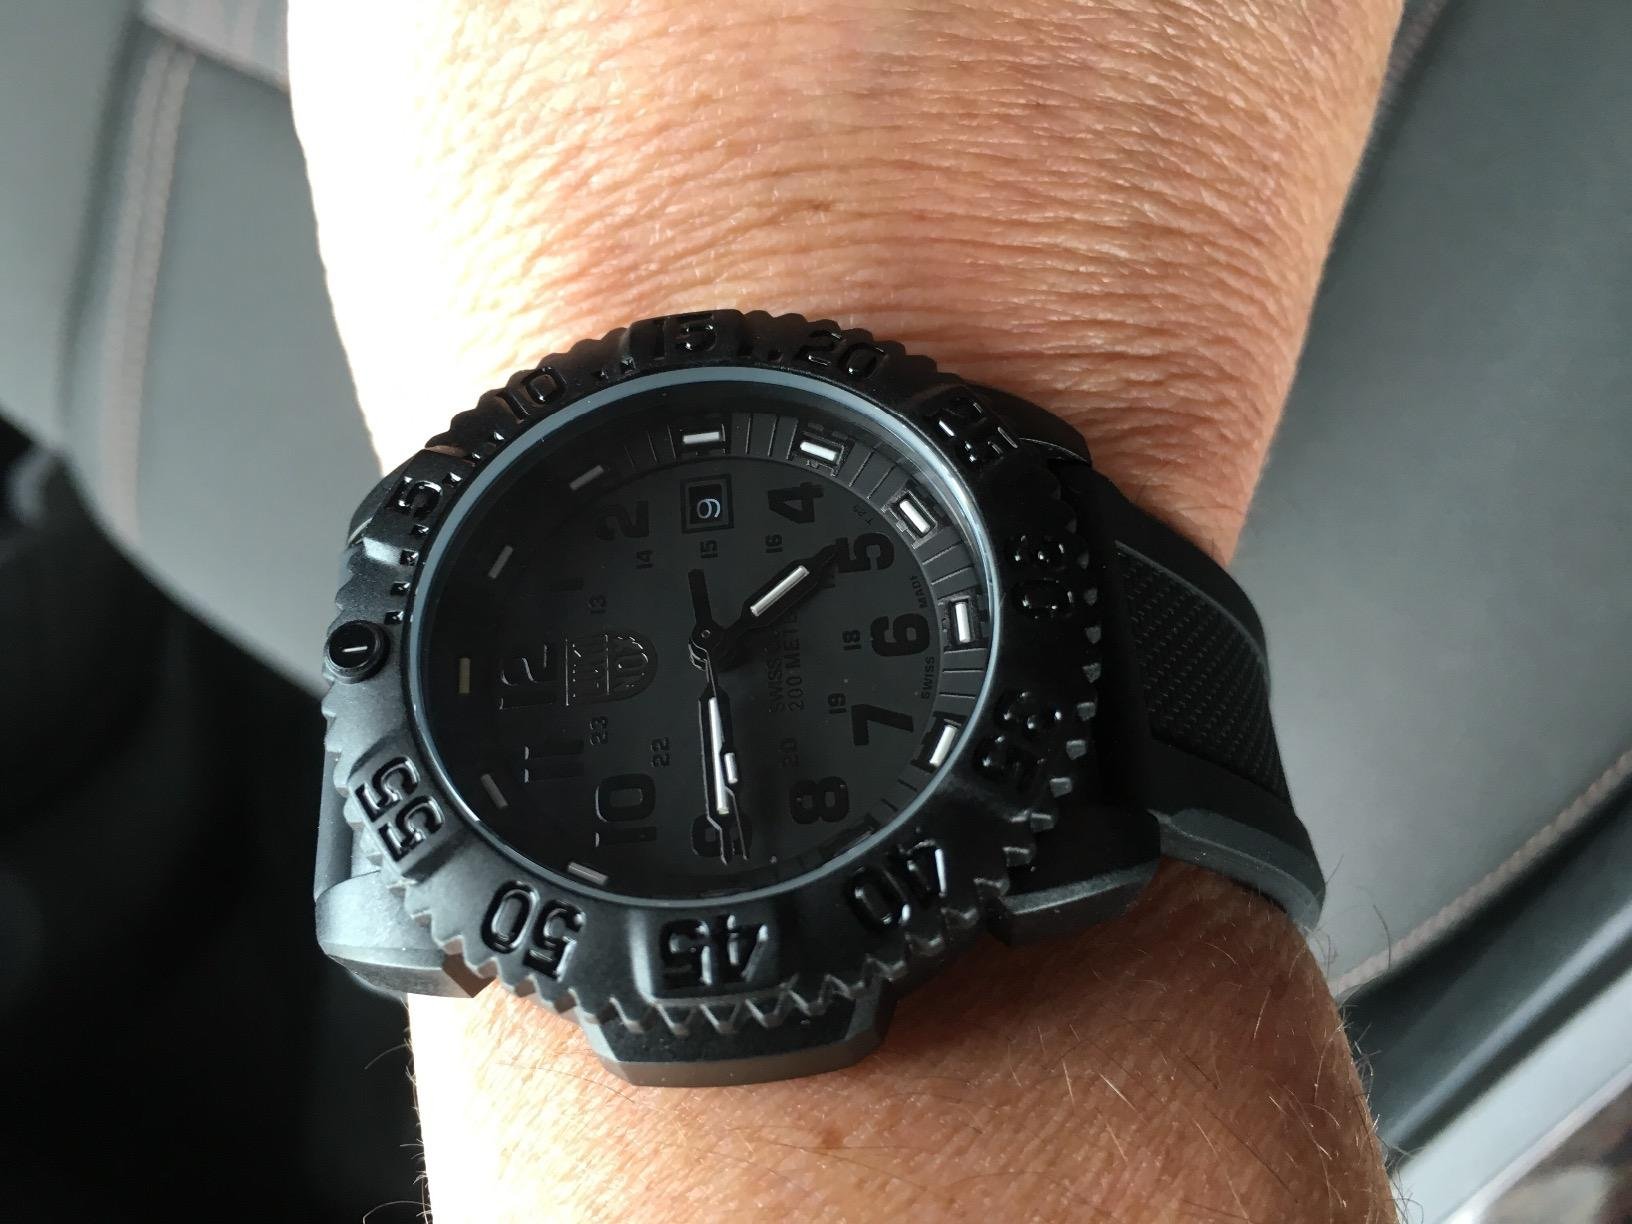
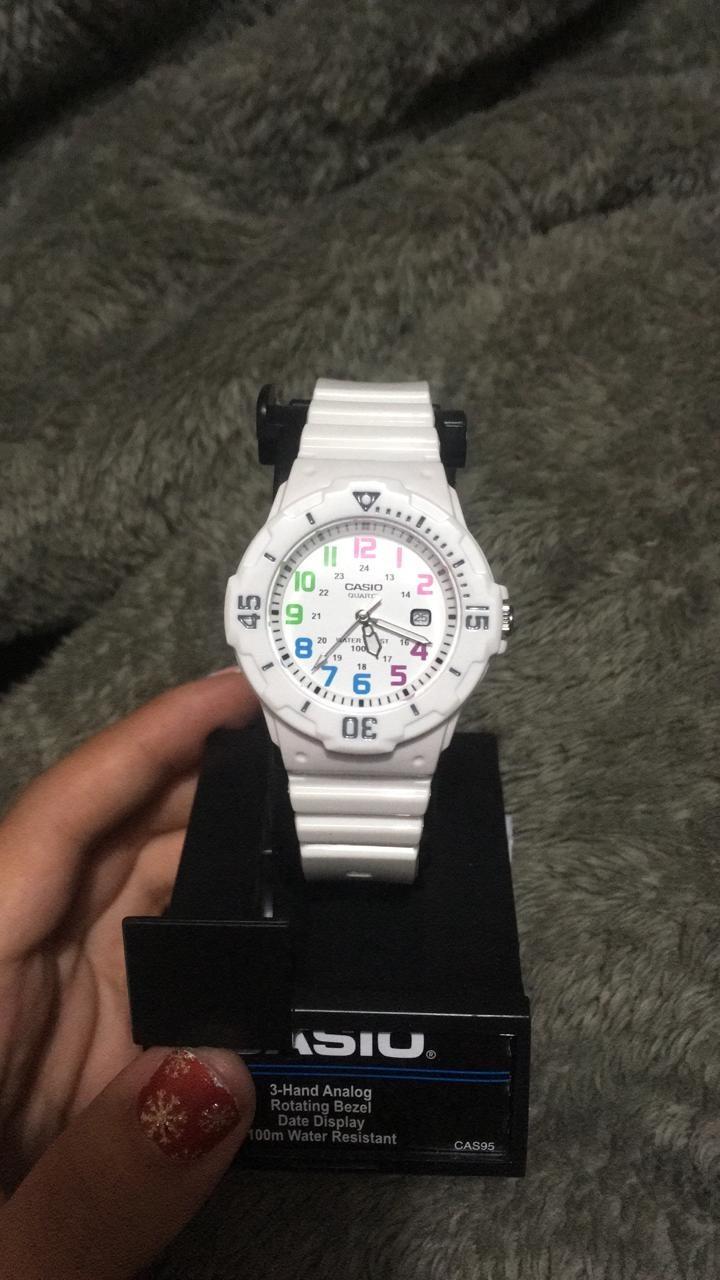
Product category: accessories_watch
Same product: no